Rheinmetall Air Defence

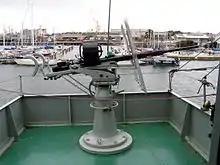
Oerlikon 20 mm cannon

American versions of the Oerlikon 20 mm cannon, such as the Mk 4, Mk 10, and Mk 24, were used extensively from World War II to the Vietnam War. As anti-aircraft weapons used by the US Navy, they were frequently the last line of defence against kamikaze attacks. Most combat ships from aircraft carriers to PT boats were equipped with Oerlikon guns. During the Vietnam War they were widely employed by riverine forces as anti-personnel weapons. They remained in service until the 1970s, when they were replaced by the Mk 16 20 mm cannon.